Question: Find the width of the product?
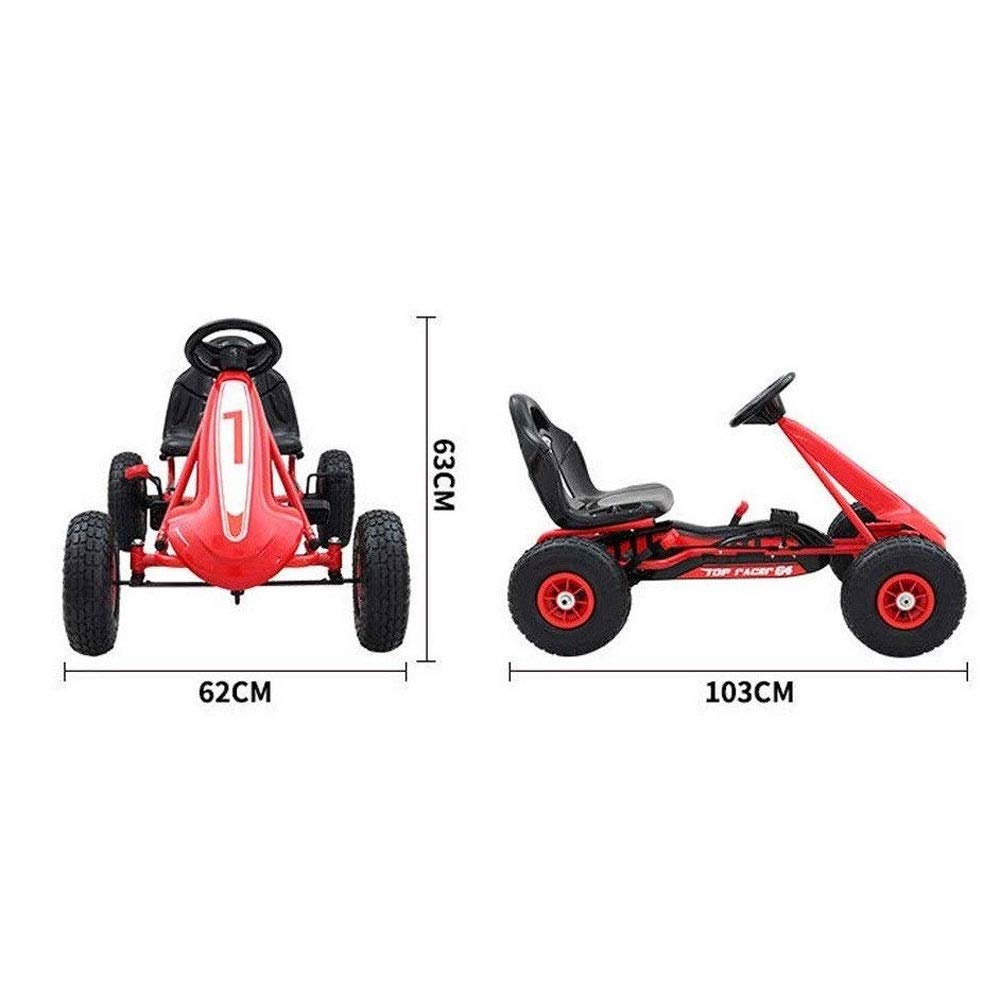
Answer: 62.0 centimetre